Stad Rotterdam Verzekeringen

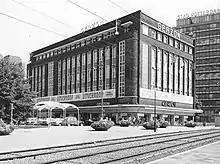
In the back head office with text "Stad Rotterdam" on top, 1970

Stad Rotterdam Verzekeringen was the name of a Dutch insurance company, later known as ASR Nederland.